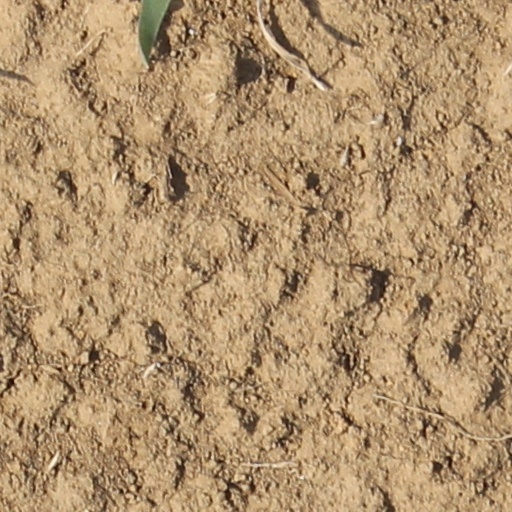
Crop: wheat